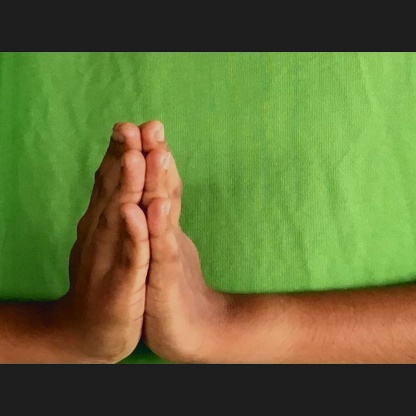
Mudra: Anjali